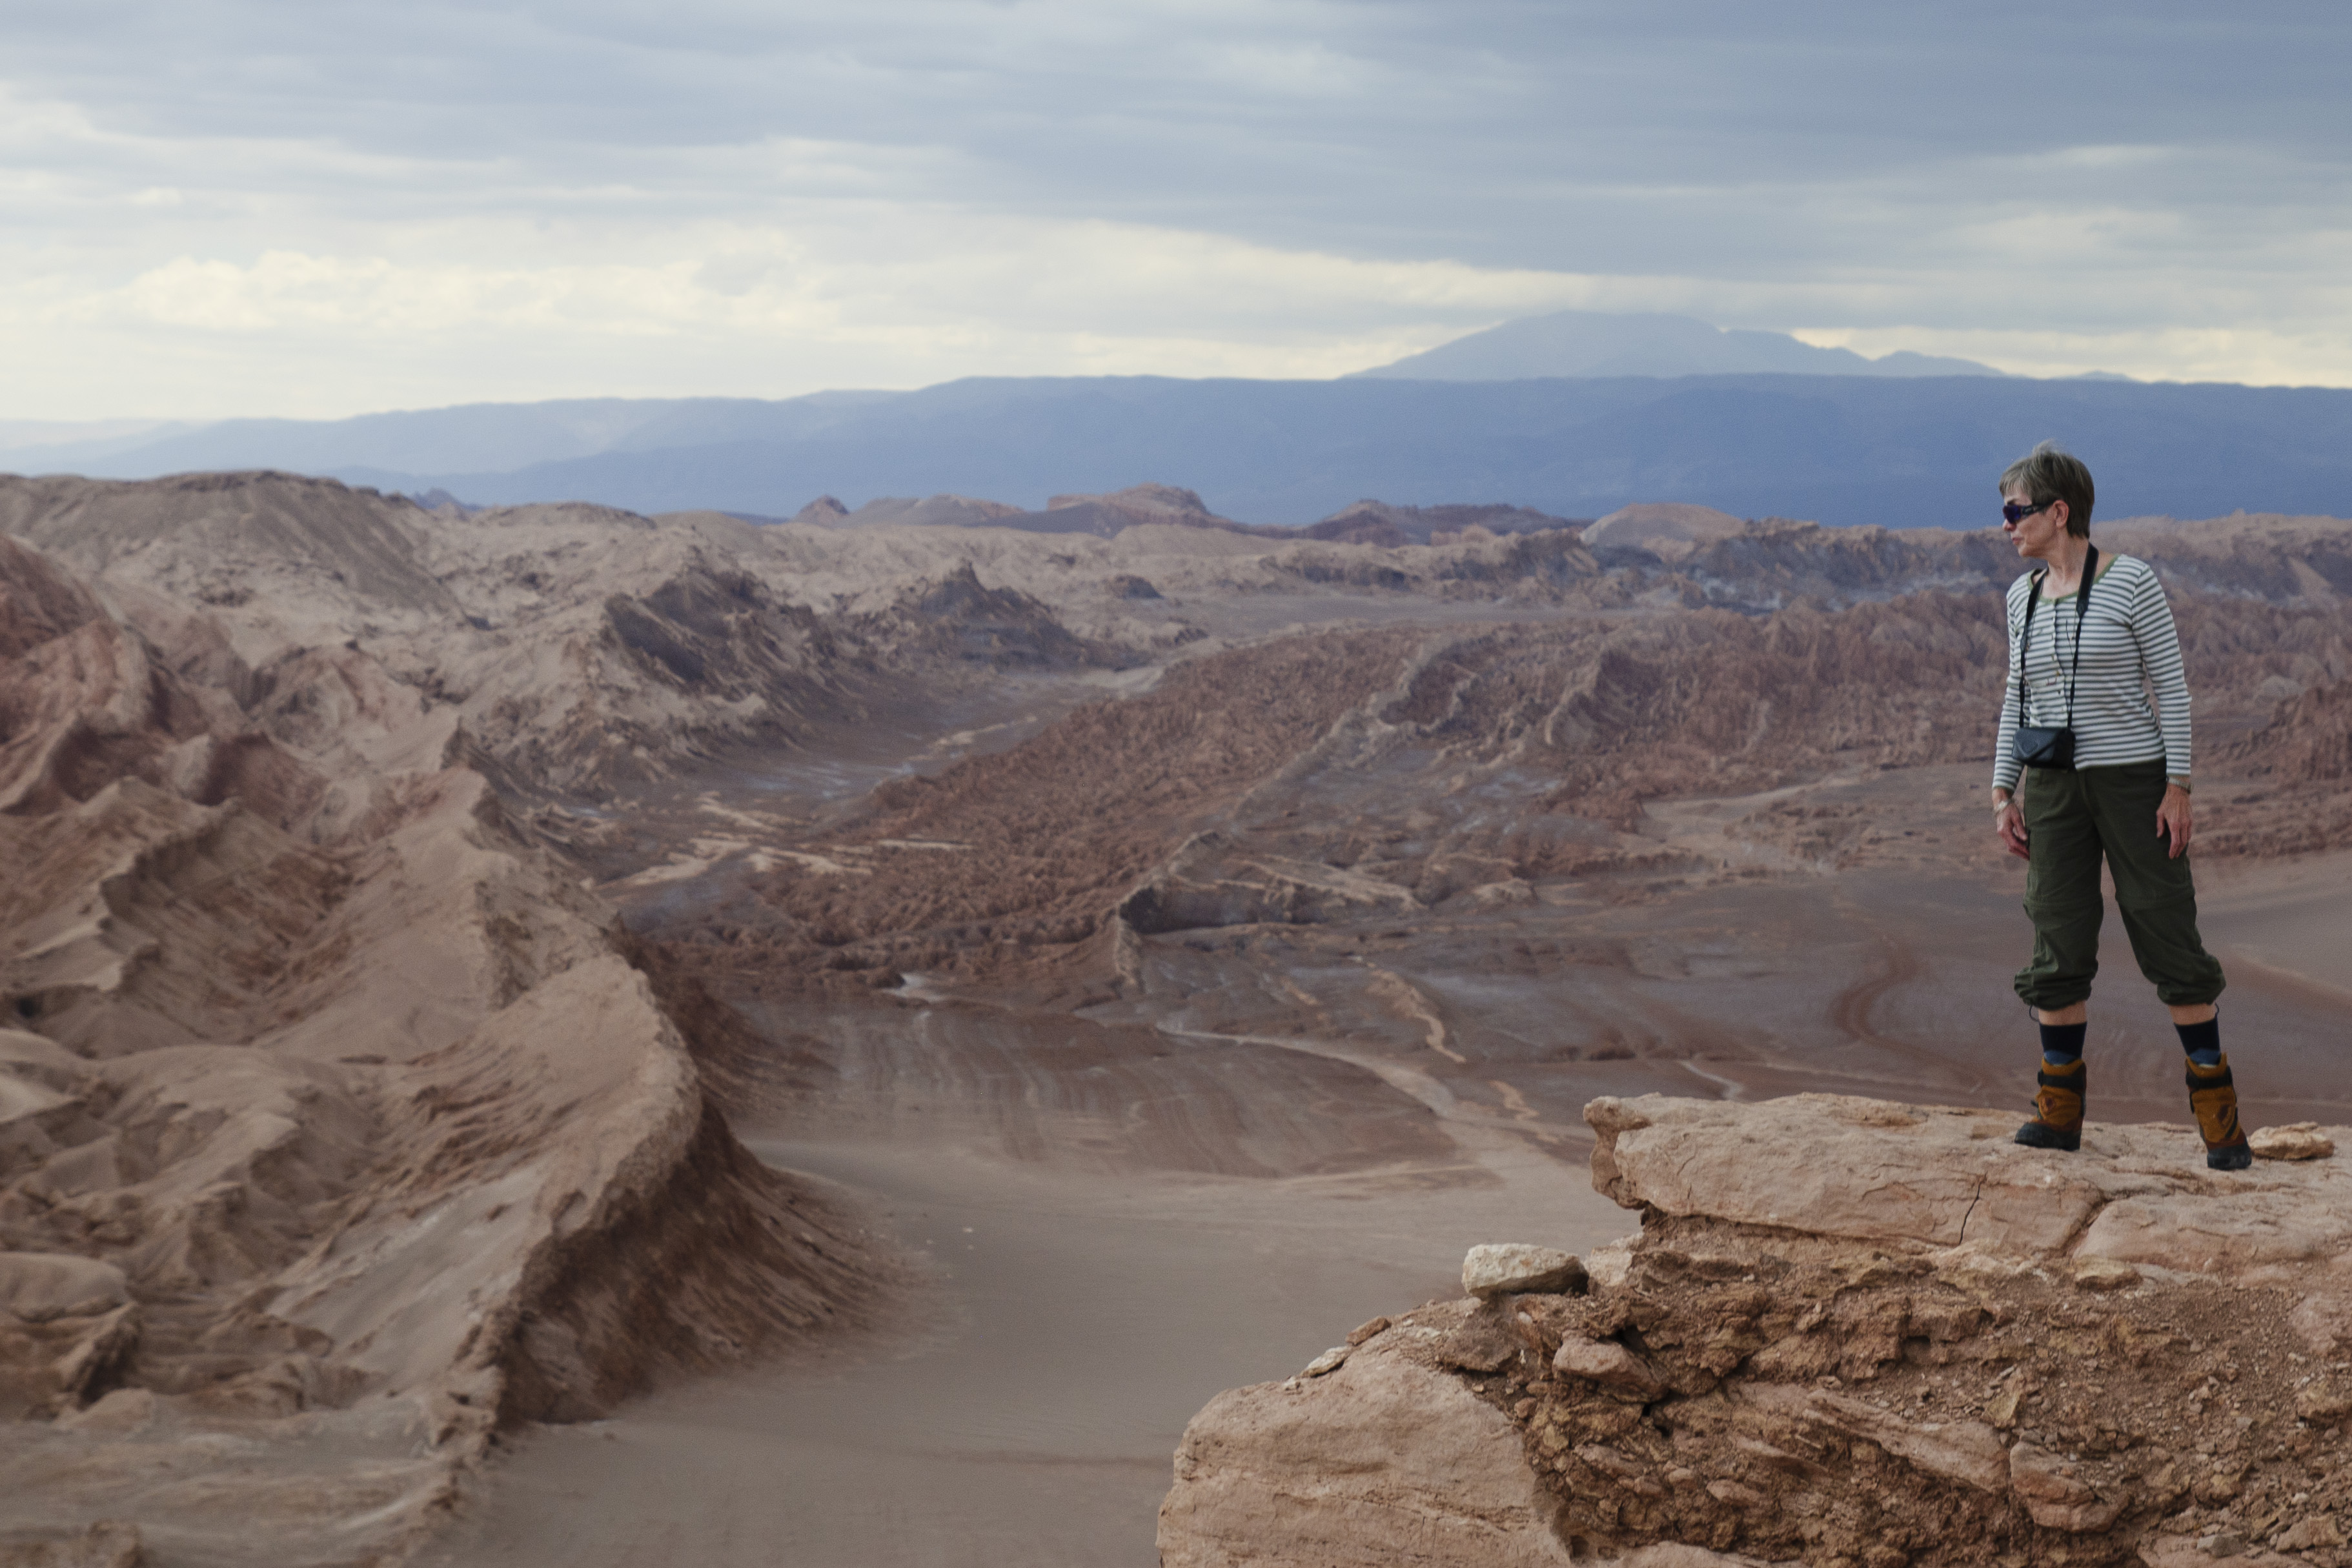
landscape, rock, wilderness, mountain, desert, valley, cliff, canyon, nikon, terrain, chile, geology, badlands, plateau, wadi, sanpedrodeatacama, d300, landform, natural environment, geographical feature, aeolian landform